Visa policy of Saint Vincent and the Grenadines

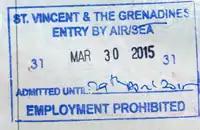
Entry Stamp

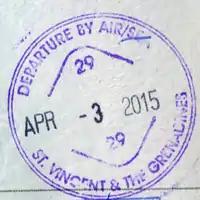
Exit Stamp

Citizens of the following countries may enter Saint Vincent and the Grenadines without a visa for the following period: